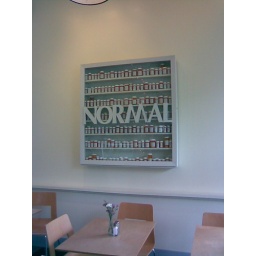
You can't see it in this pic, but the word &amp;quot;NORMAL&amp;quot; is on the door of a faux medicine cabinet